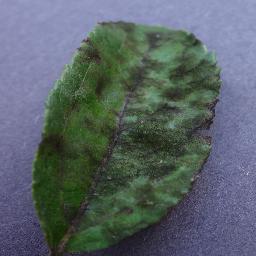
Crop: apple
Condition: scab